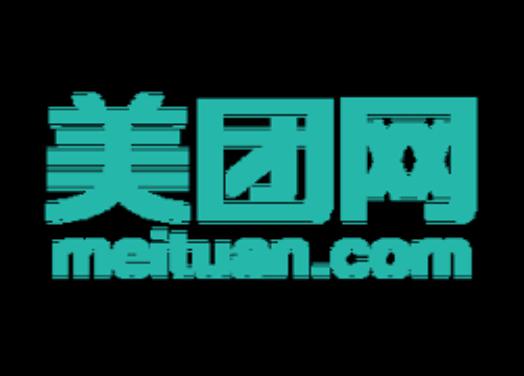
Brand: meituan
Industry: Others